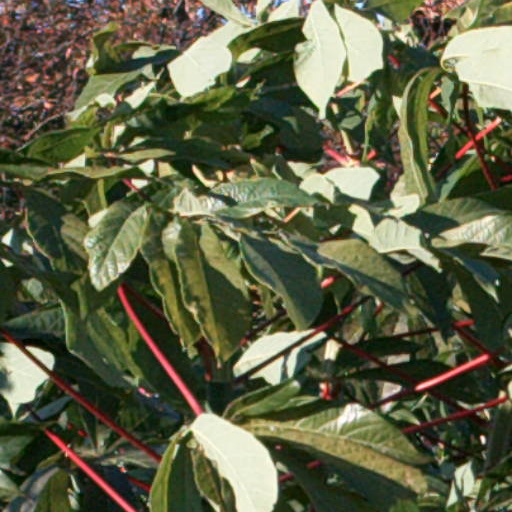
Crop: cassava